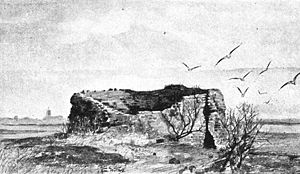
Glambæk (Femern)
Tegning af borgruinen som den så ud i 1895
Glambæk var en borg på Femern.